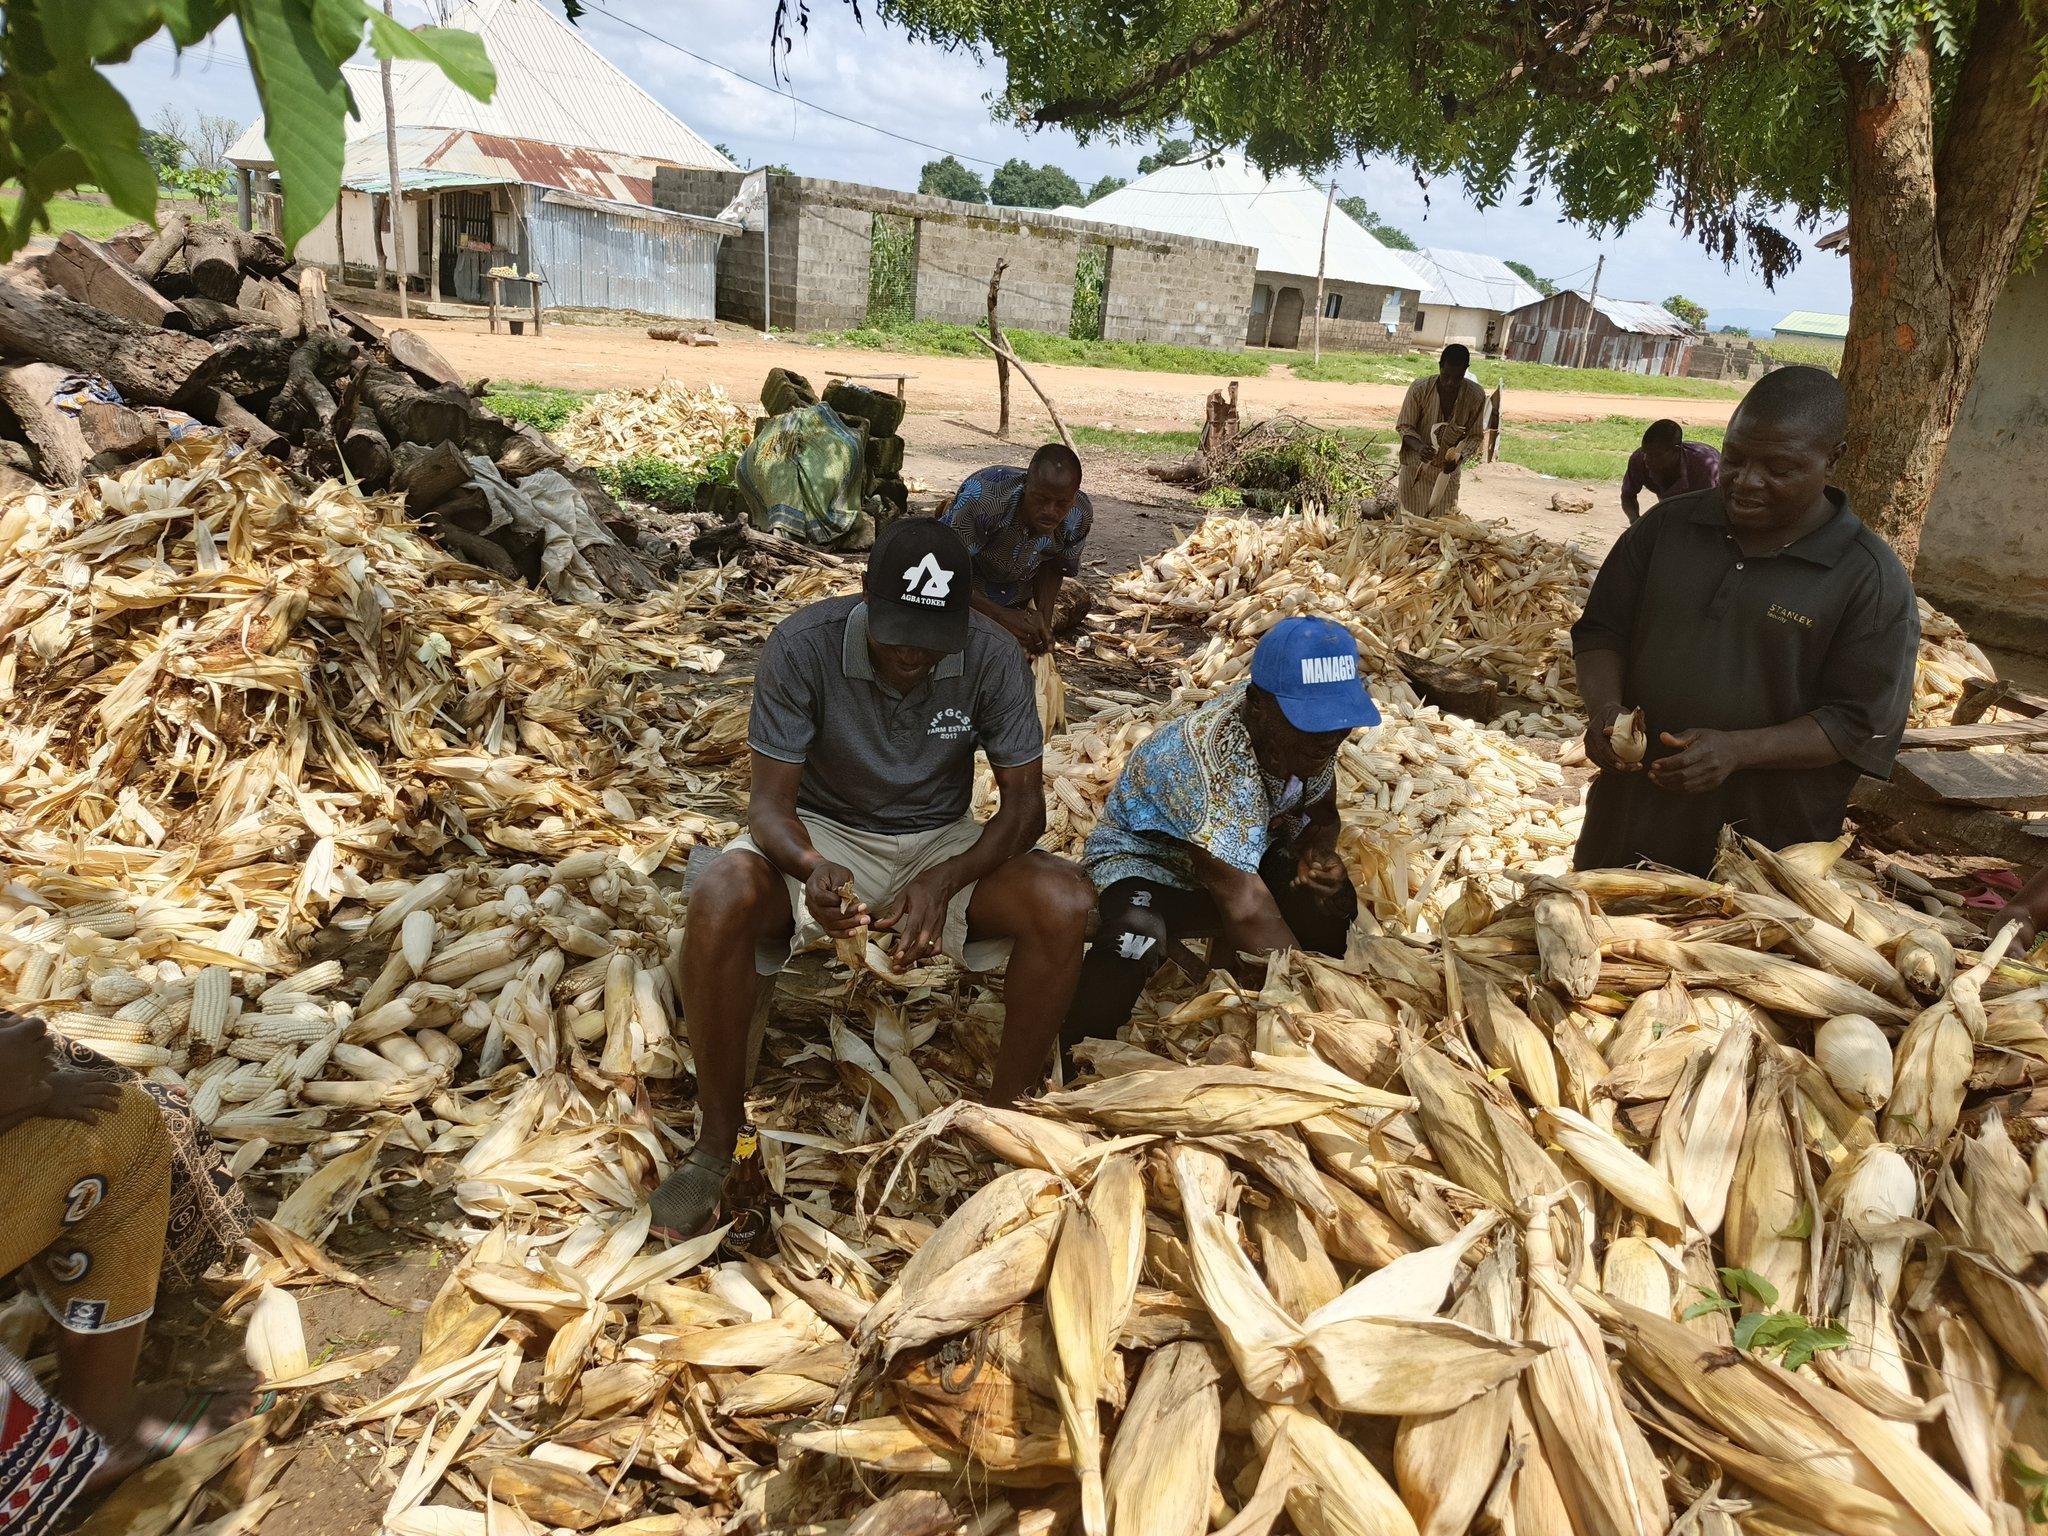
Wakulima wakiwa wamekaa chini ya mti mkubwa unaotoa kivuli  kizuri, wakiwa wanafanya shughuli yaumenyaji wa mahindi wakiyapangilia vizuri ambayo yanapelekwa masokoni kwa ajili ya kuuzwa.